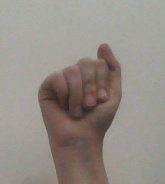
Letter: saad